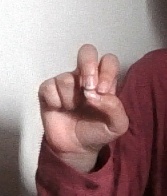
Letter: gaaf